Tree of 40 Fruit

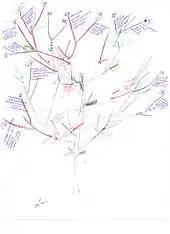
Artist's planning diagram of "Tree 71"

In 2008, while looking for specimens to create a multicolored blossom tree as an art project, Van Aken acquired the orchard of the New York State Agricultural Experiment Station, which was closing due to funding cuts. He began to graft buds from some of the over 250 heritage varieties grown there, some unique, onto a stock tree. Over the course of about five years the tree accumulated branches from forty different "donor" trees, each with a different fruit, including almond, apricot, cherry, nectarine, peach and plum varieties.